Fiori musicali

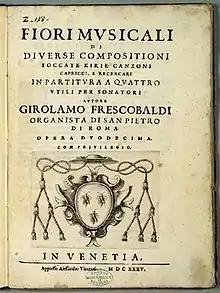
Title page of the first edition of "Fiori musicali"

Fiori musicali is a collection of liturgical organ music by Girolamo Frescobaldi, first published in 1635. It contains three organ masses and two secular capriccios. Generally acknowledged as one of Frescobaldi's greatest works, "Fiori musicali" influenced composers during at least two centuries. Johann Sebastian Bach was among its admirers, and parts of it were included in the celebrated "Gradus ad parnassum", a highly influential 1725 treatise by Johann Joseph Fux which was in use even in the 19th century.